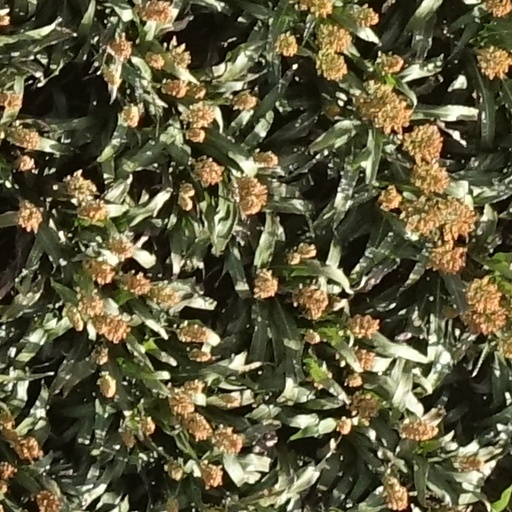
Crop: sorghum